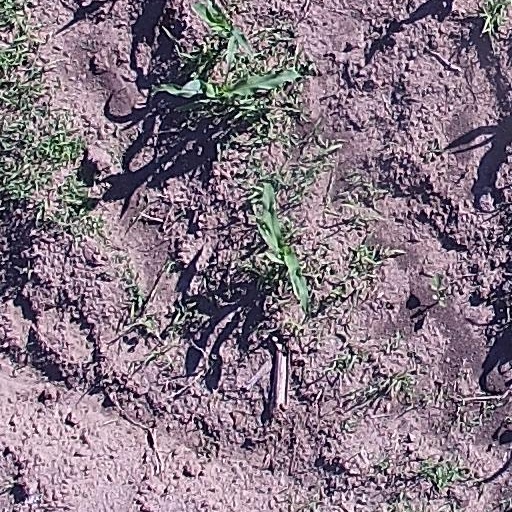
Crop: maize; corn